Dillon Powers

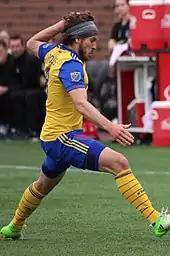
Powers in 2017

After college, Powers was drafted eleventh overall in the 2013 MLS SuperDraft by the Colorado Rapids. He became an instant hit with the team and was often shortlisted for the MLS Rookie of the Year Award by several pundits. After the conclusion of the Rapids' season, Powers won the Rookie of the Year award, beating out teammate Deshorn Brown.